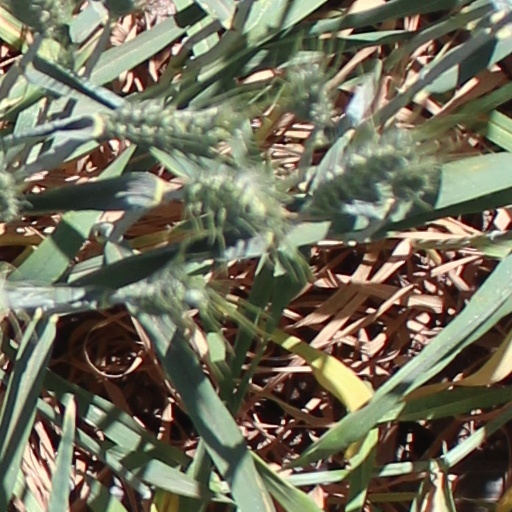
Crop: wheat